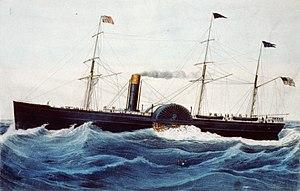
La Collins Line était une compagnie maritime américaine fondée par Israel Collins en 1818, puis reprise et développée par son fils, Edward Knight Collins. À partir des années 1830, la Collins Line commença à s'imposer dans le trafic transatlantique, et concurrença la Cunard Line britannique.